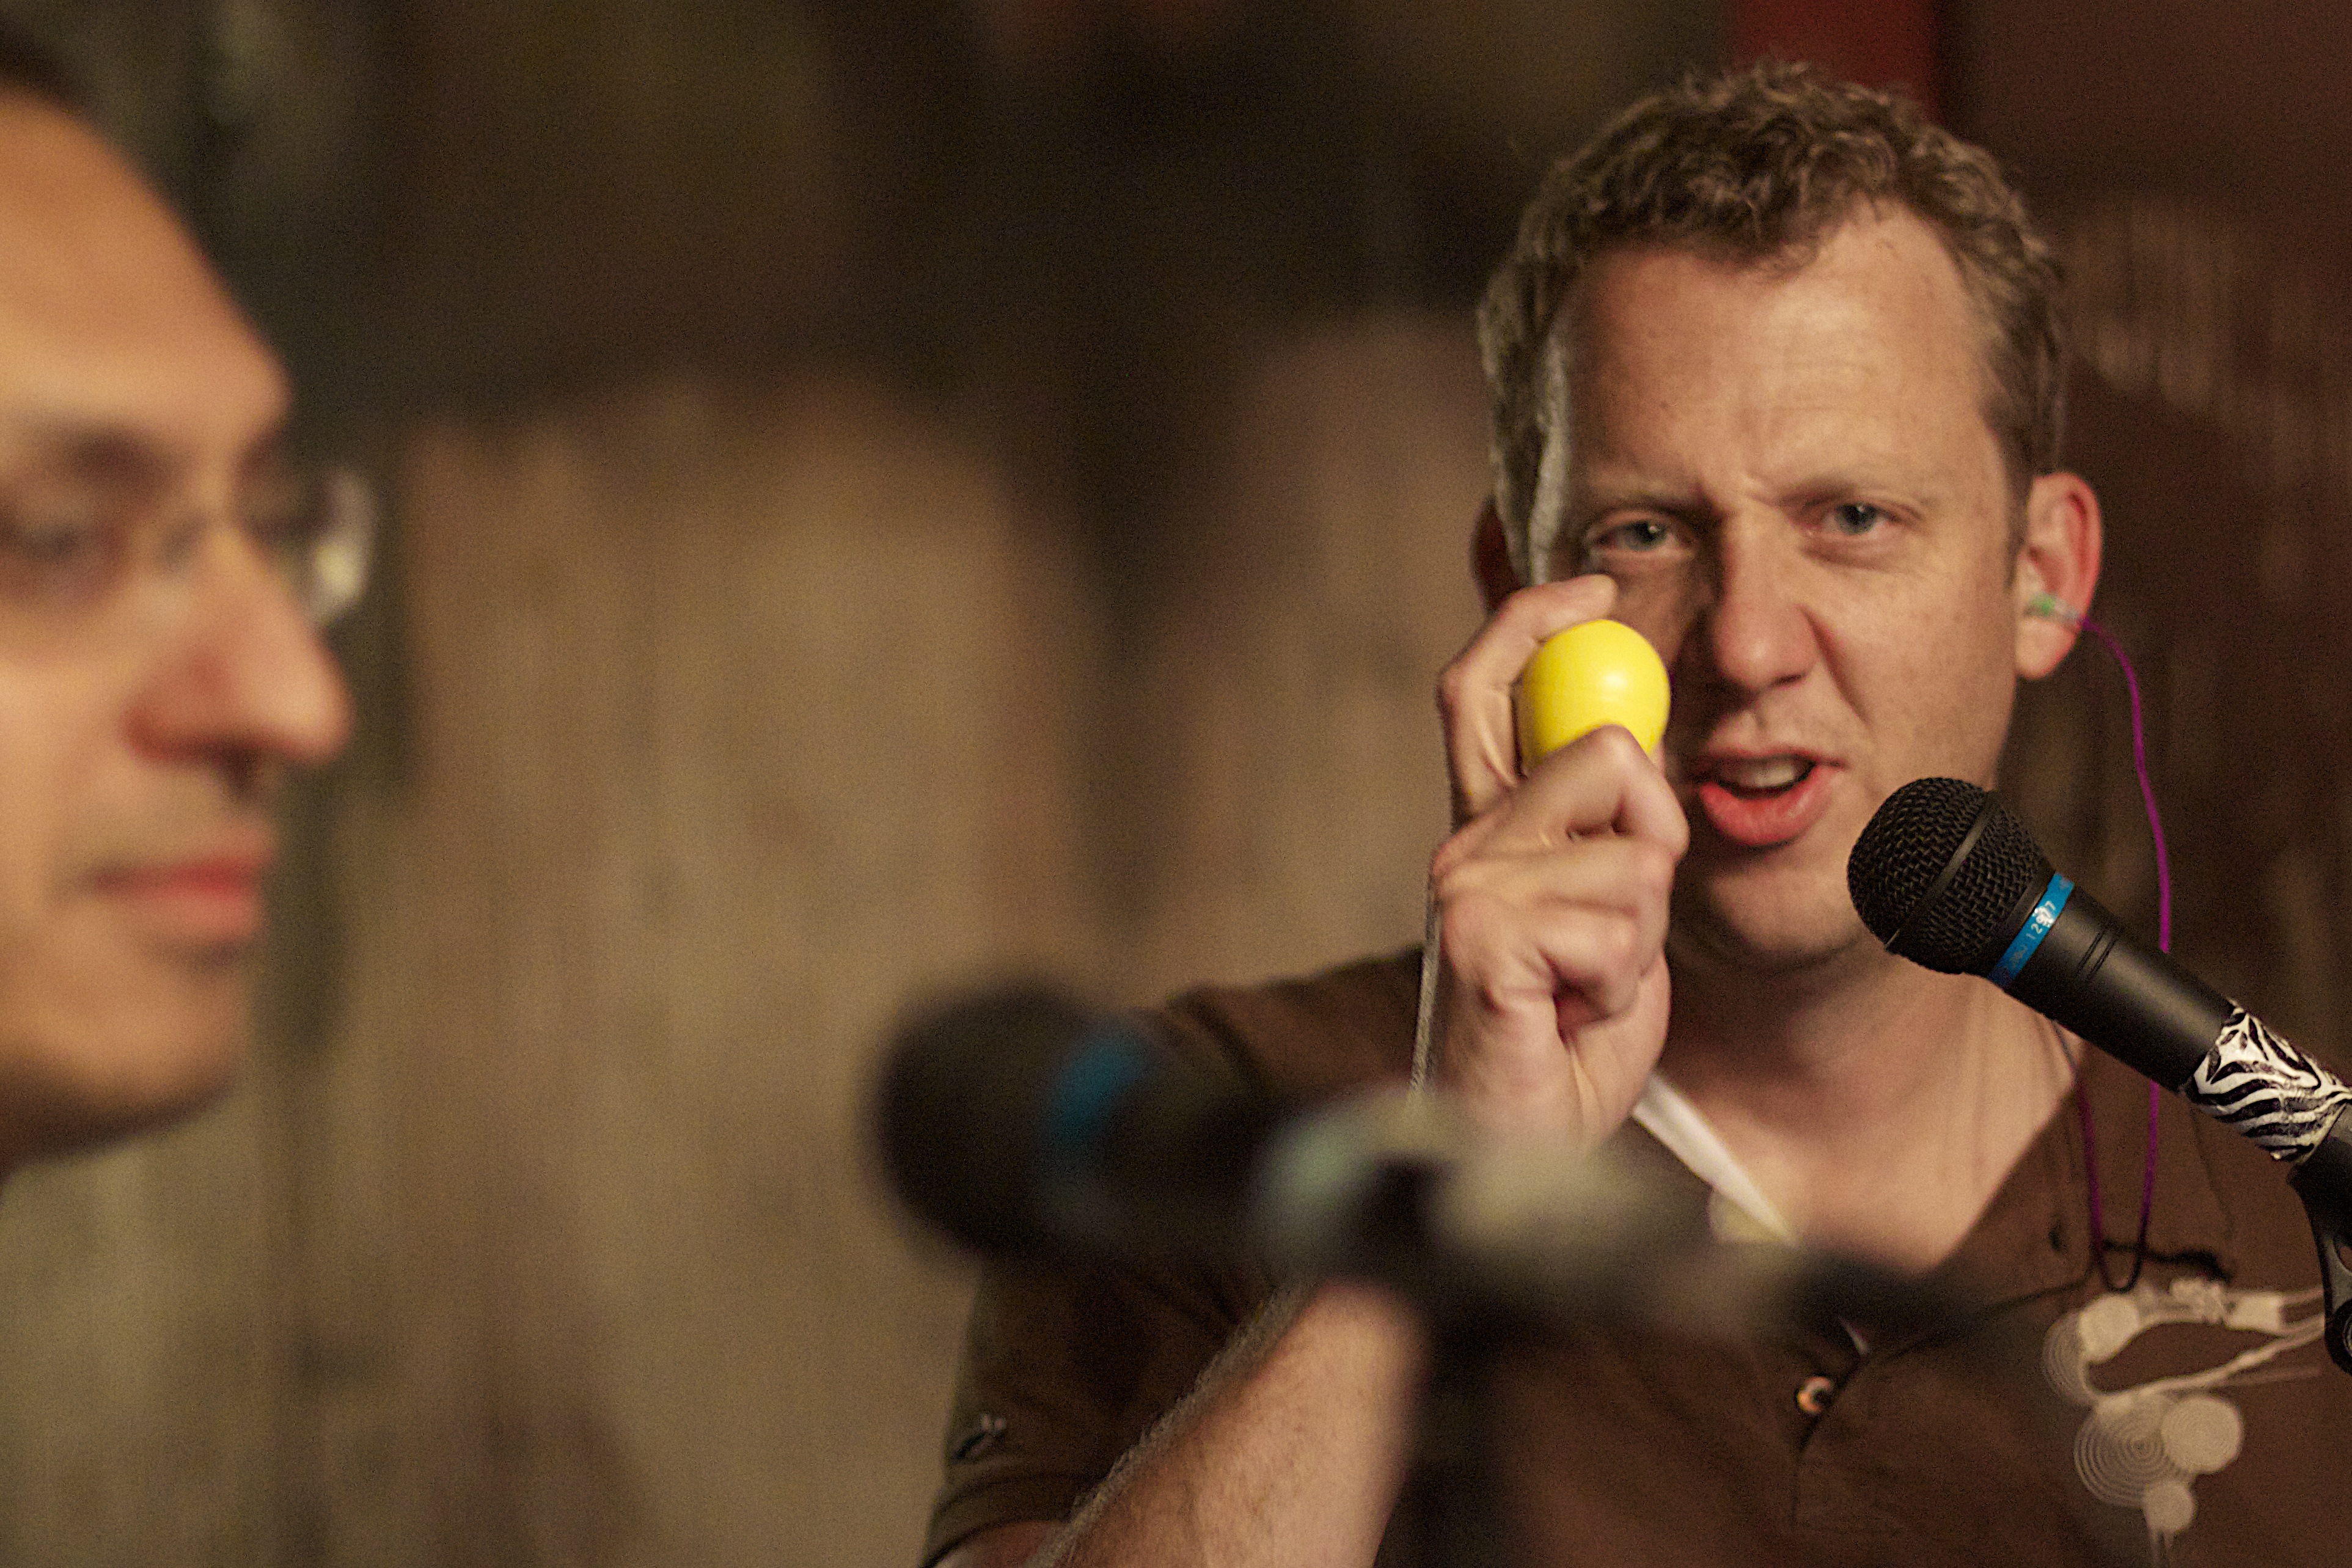
performance, singing, facial hair